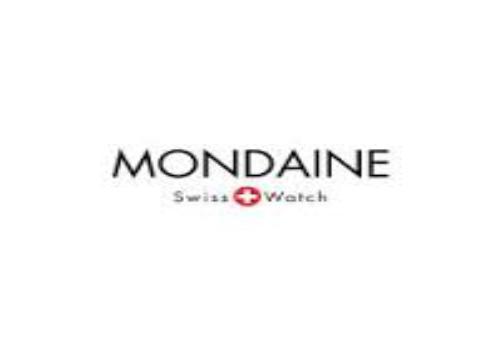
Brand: mondaine
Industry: Food